Mathias Barrett

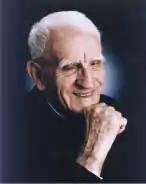
Brother Mathias Barrett (1900-1990)

Brother Mathias Barrett (1900–1990) was a Catholic Brother born in Ireland who founded a number of homes to help serve the needy and homeless throughout North America. He is also the founder of The Little Brothers of the Good Shepherd.